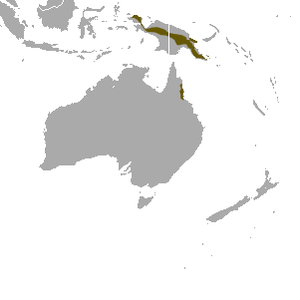
Cercartetus caudatus est un marsupial diprodonte de la famille des Burramyidae.